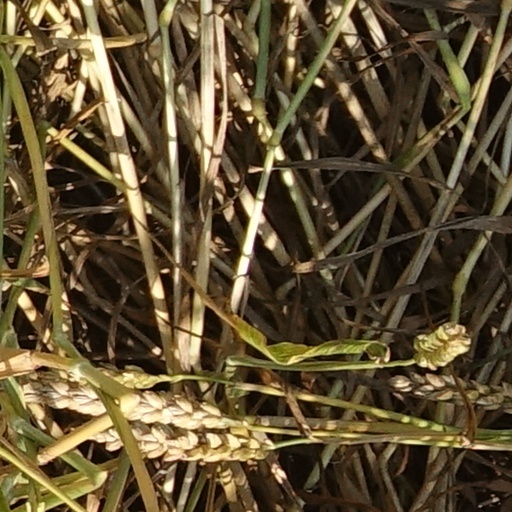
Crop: wheat